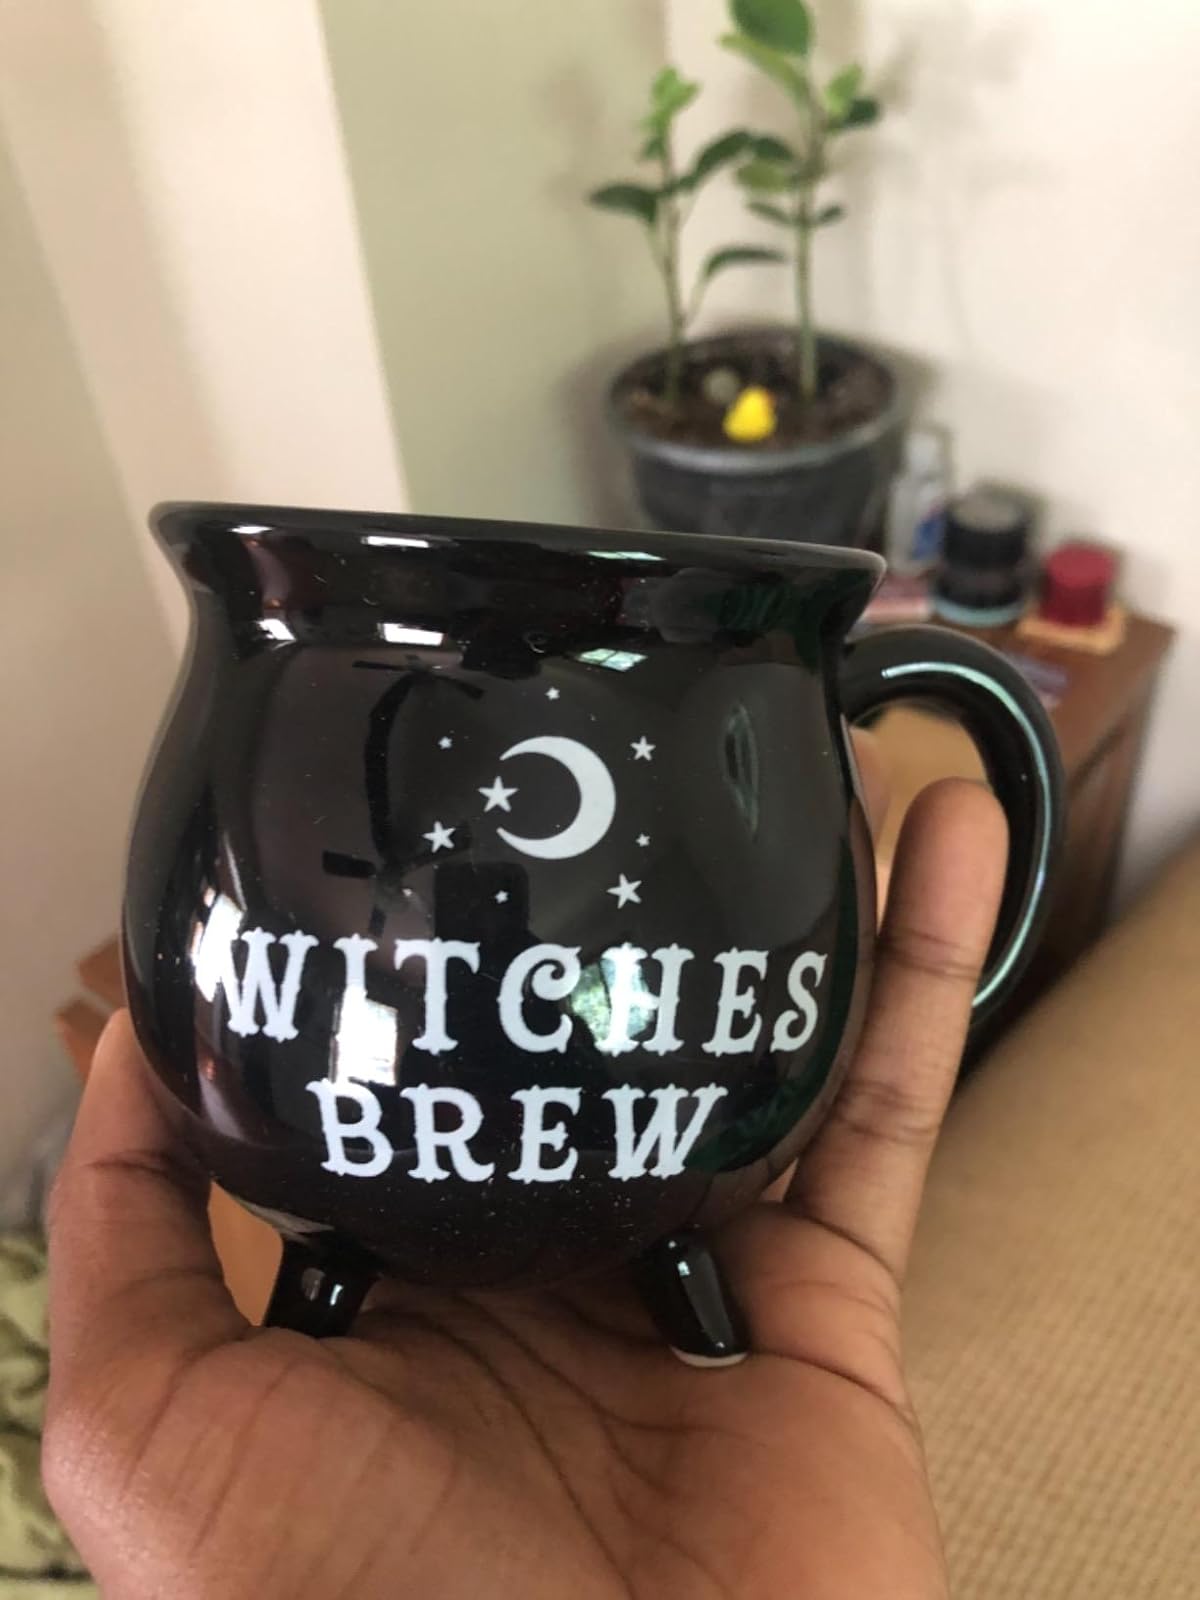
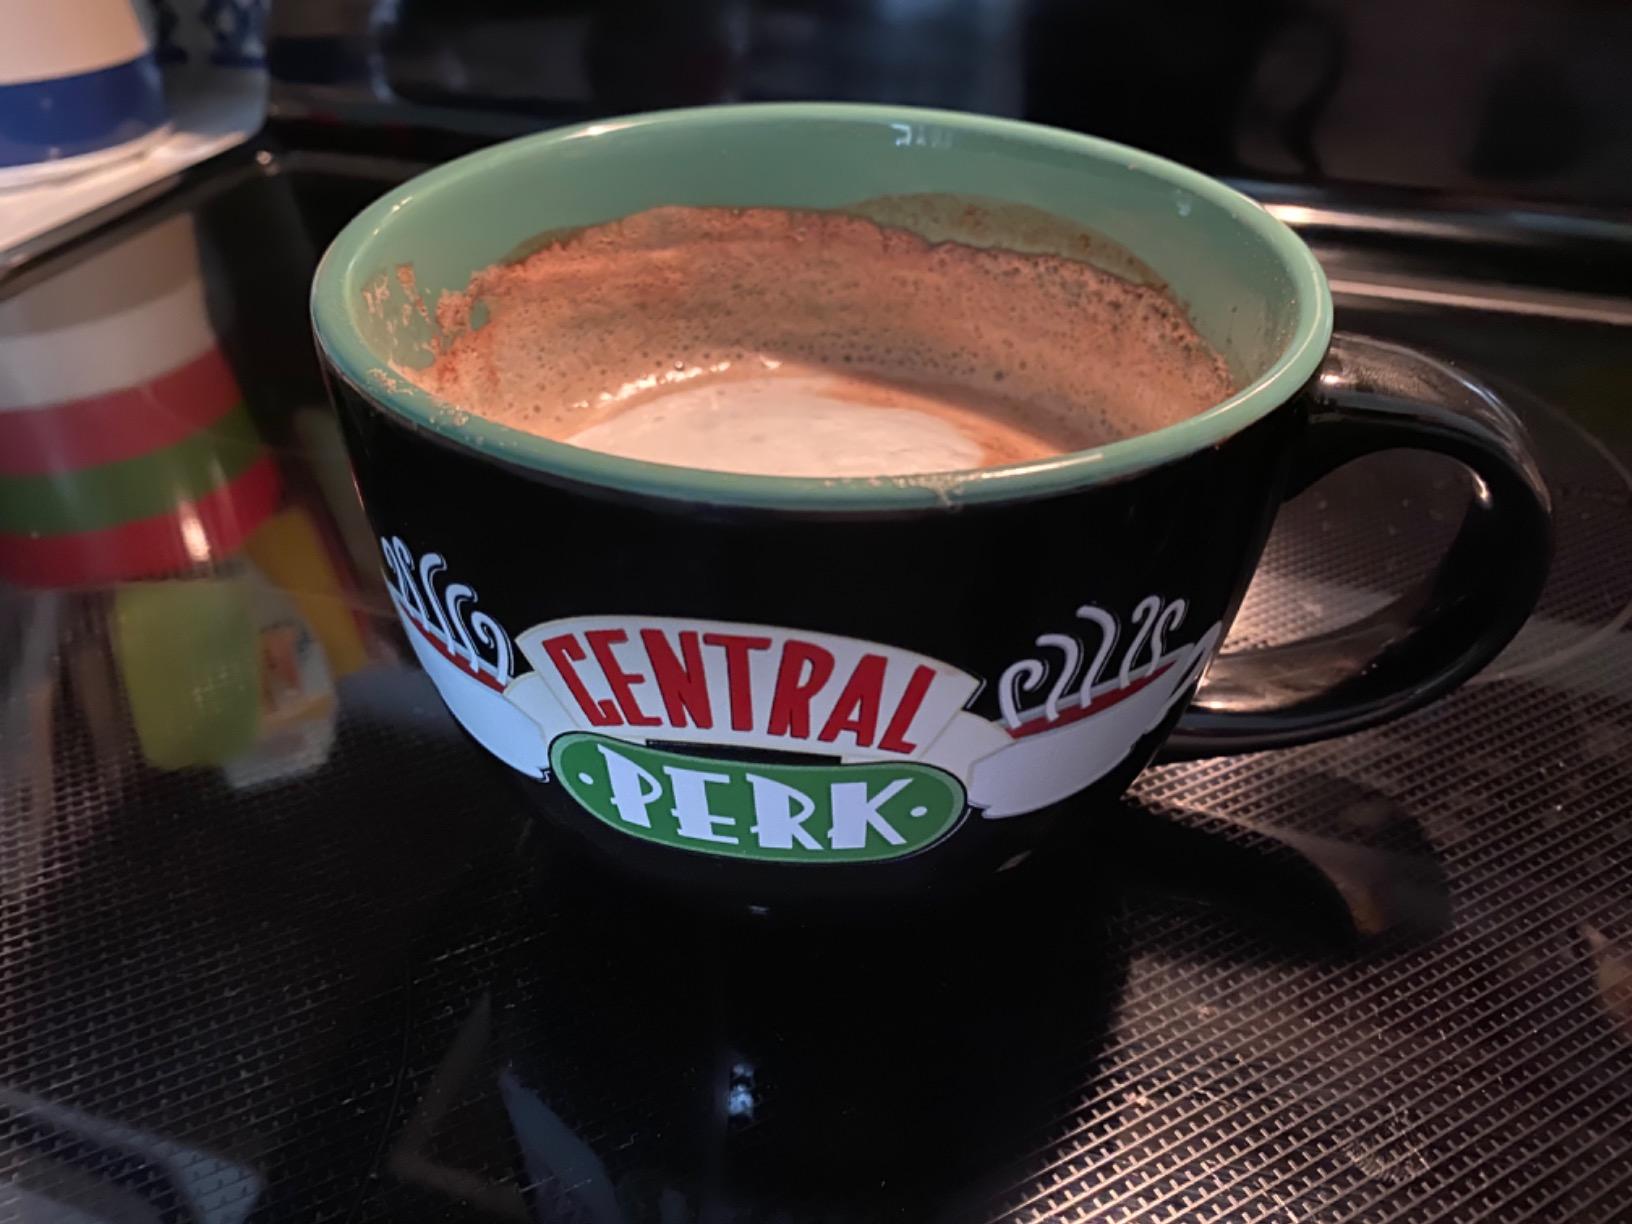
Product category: items_mug
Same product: no